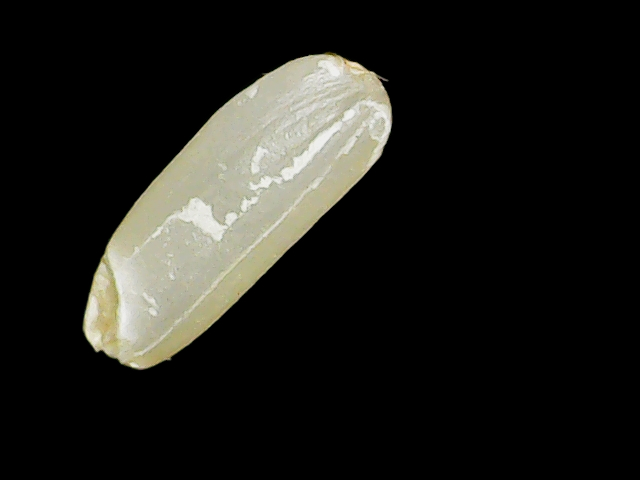
Rice variety: Binadhan17